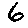
Label: 6